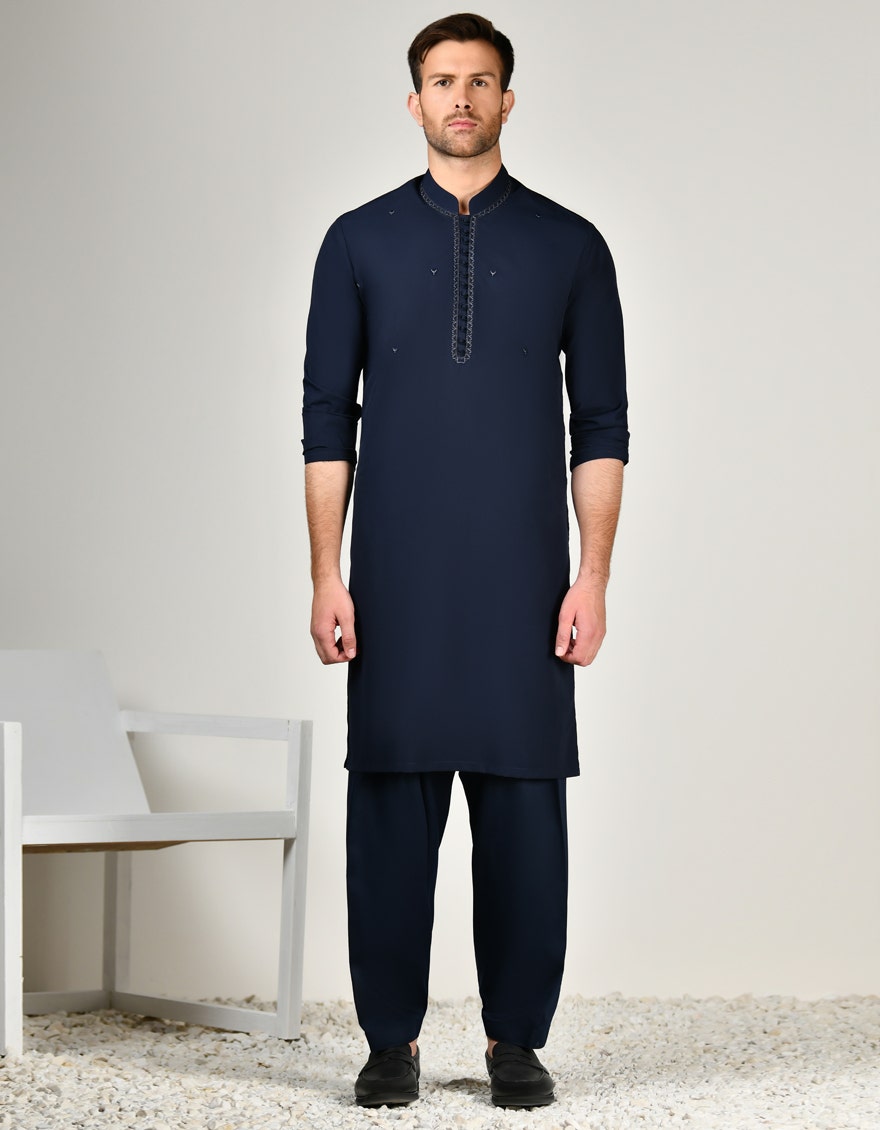
navy kurta pant suit